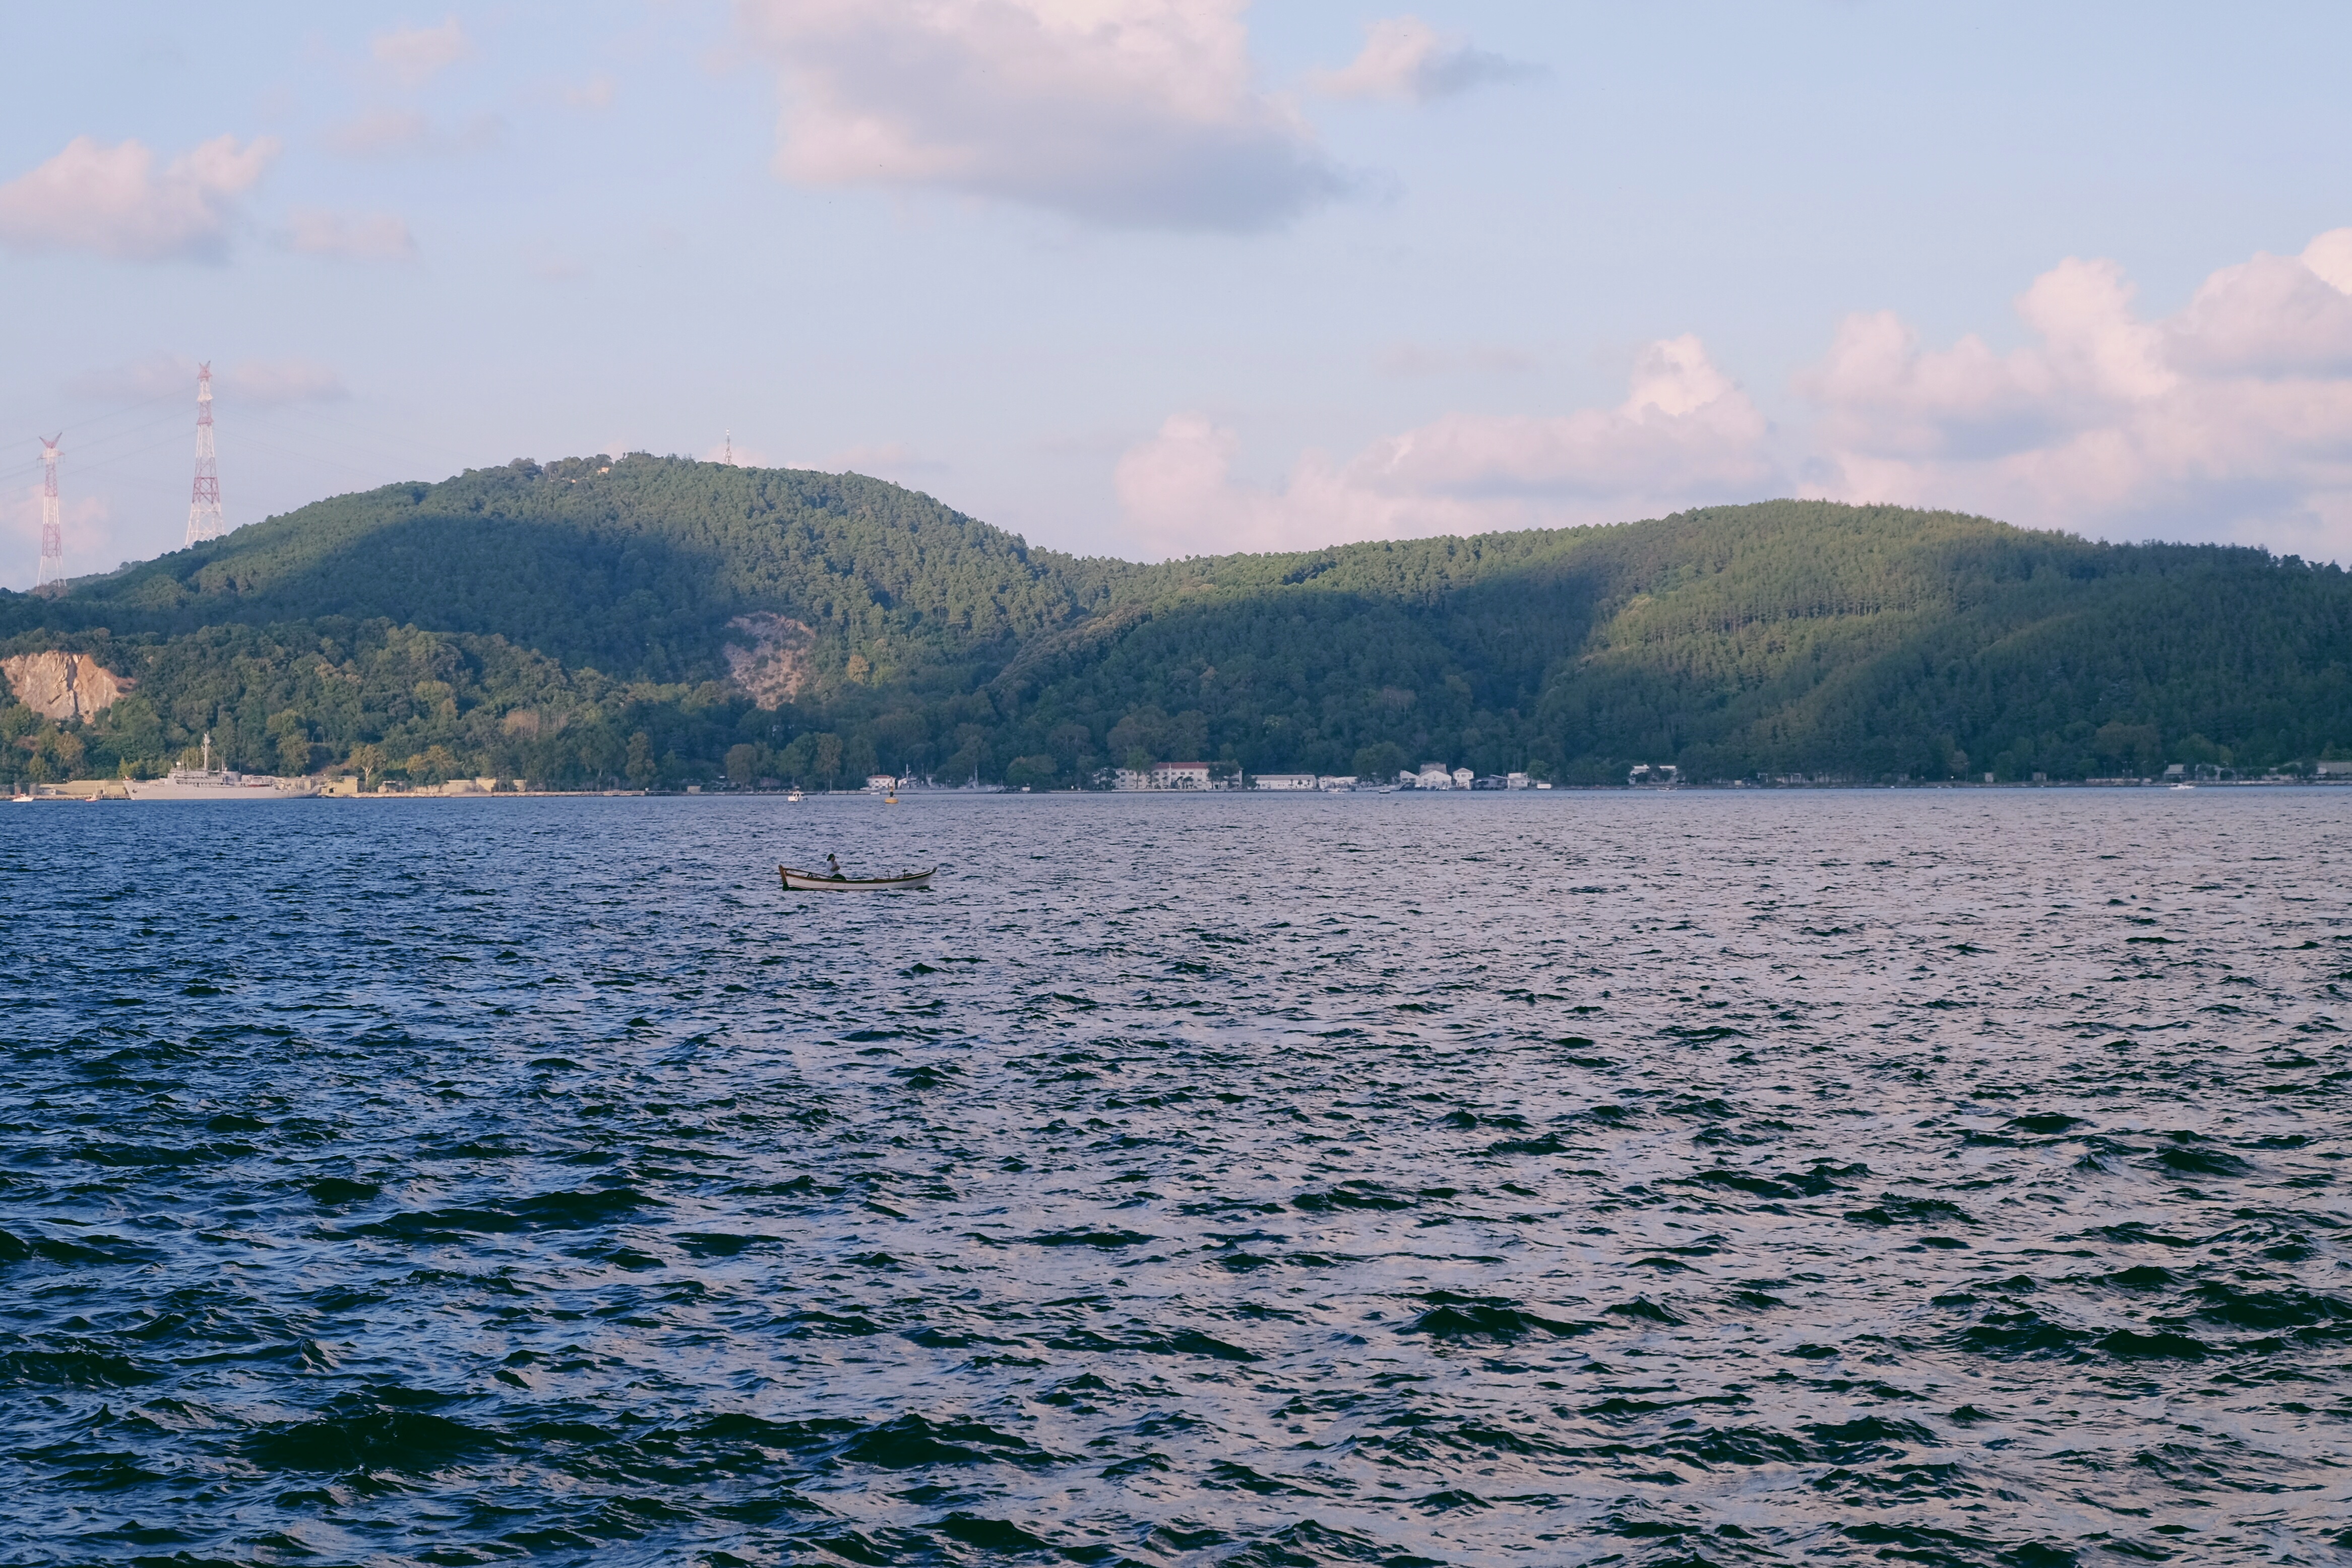
sea, coast, water, horizon, shore, lake, vehicle, bay, reservoir, body of water, loch